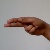
The image shows a hand gesture representing the letter 'H' in Indian Sign Language.